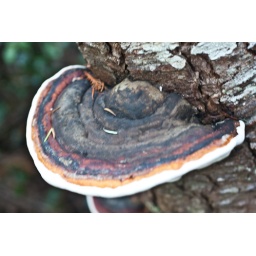
This rainbow-colored mushroom grows just like a little shelf off a tree in the Van Damme forest.